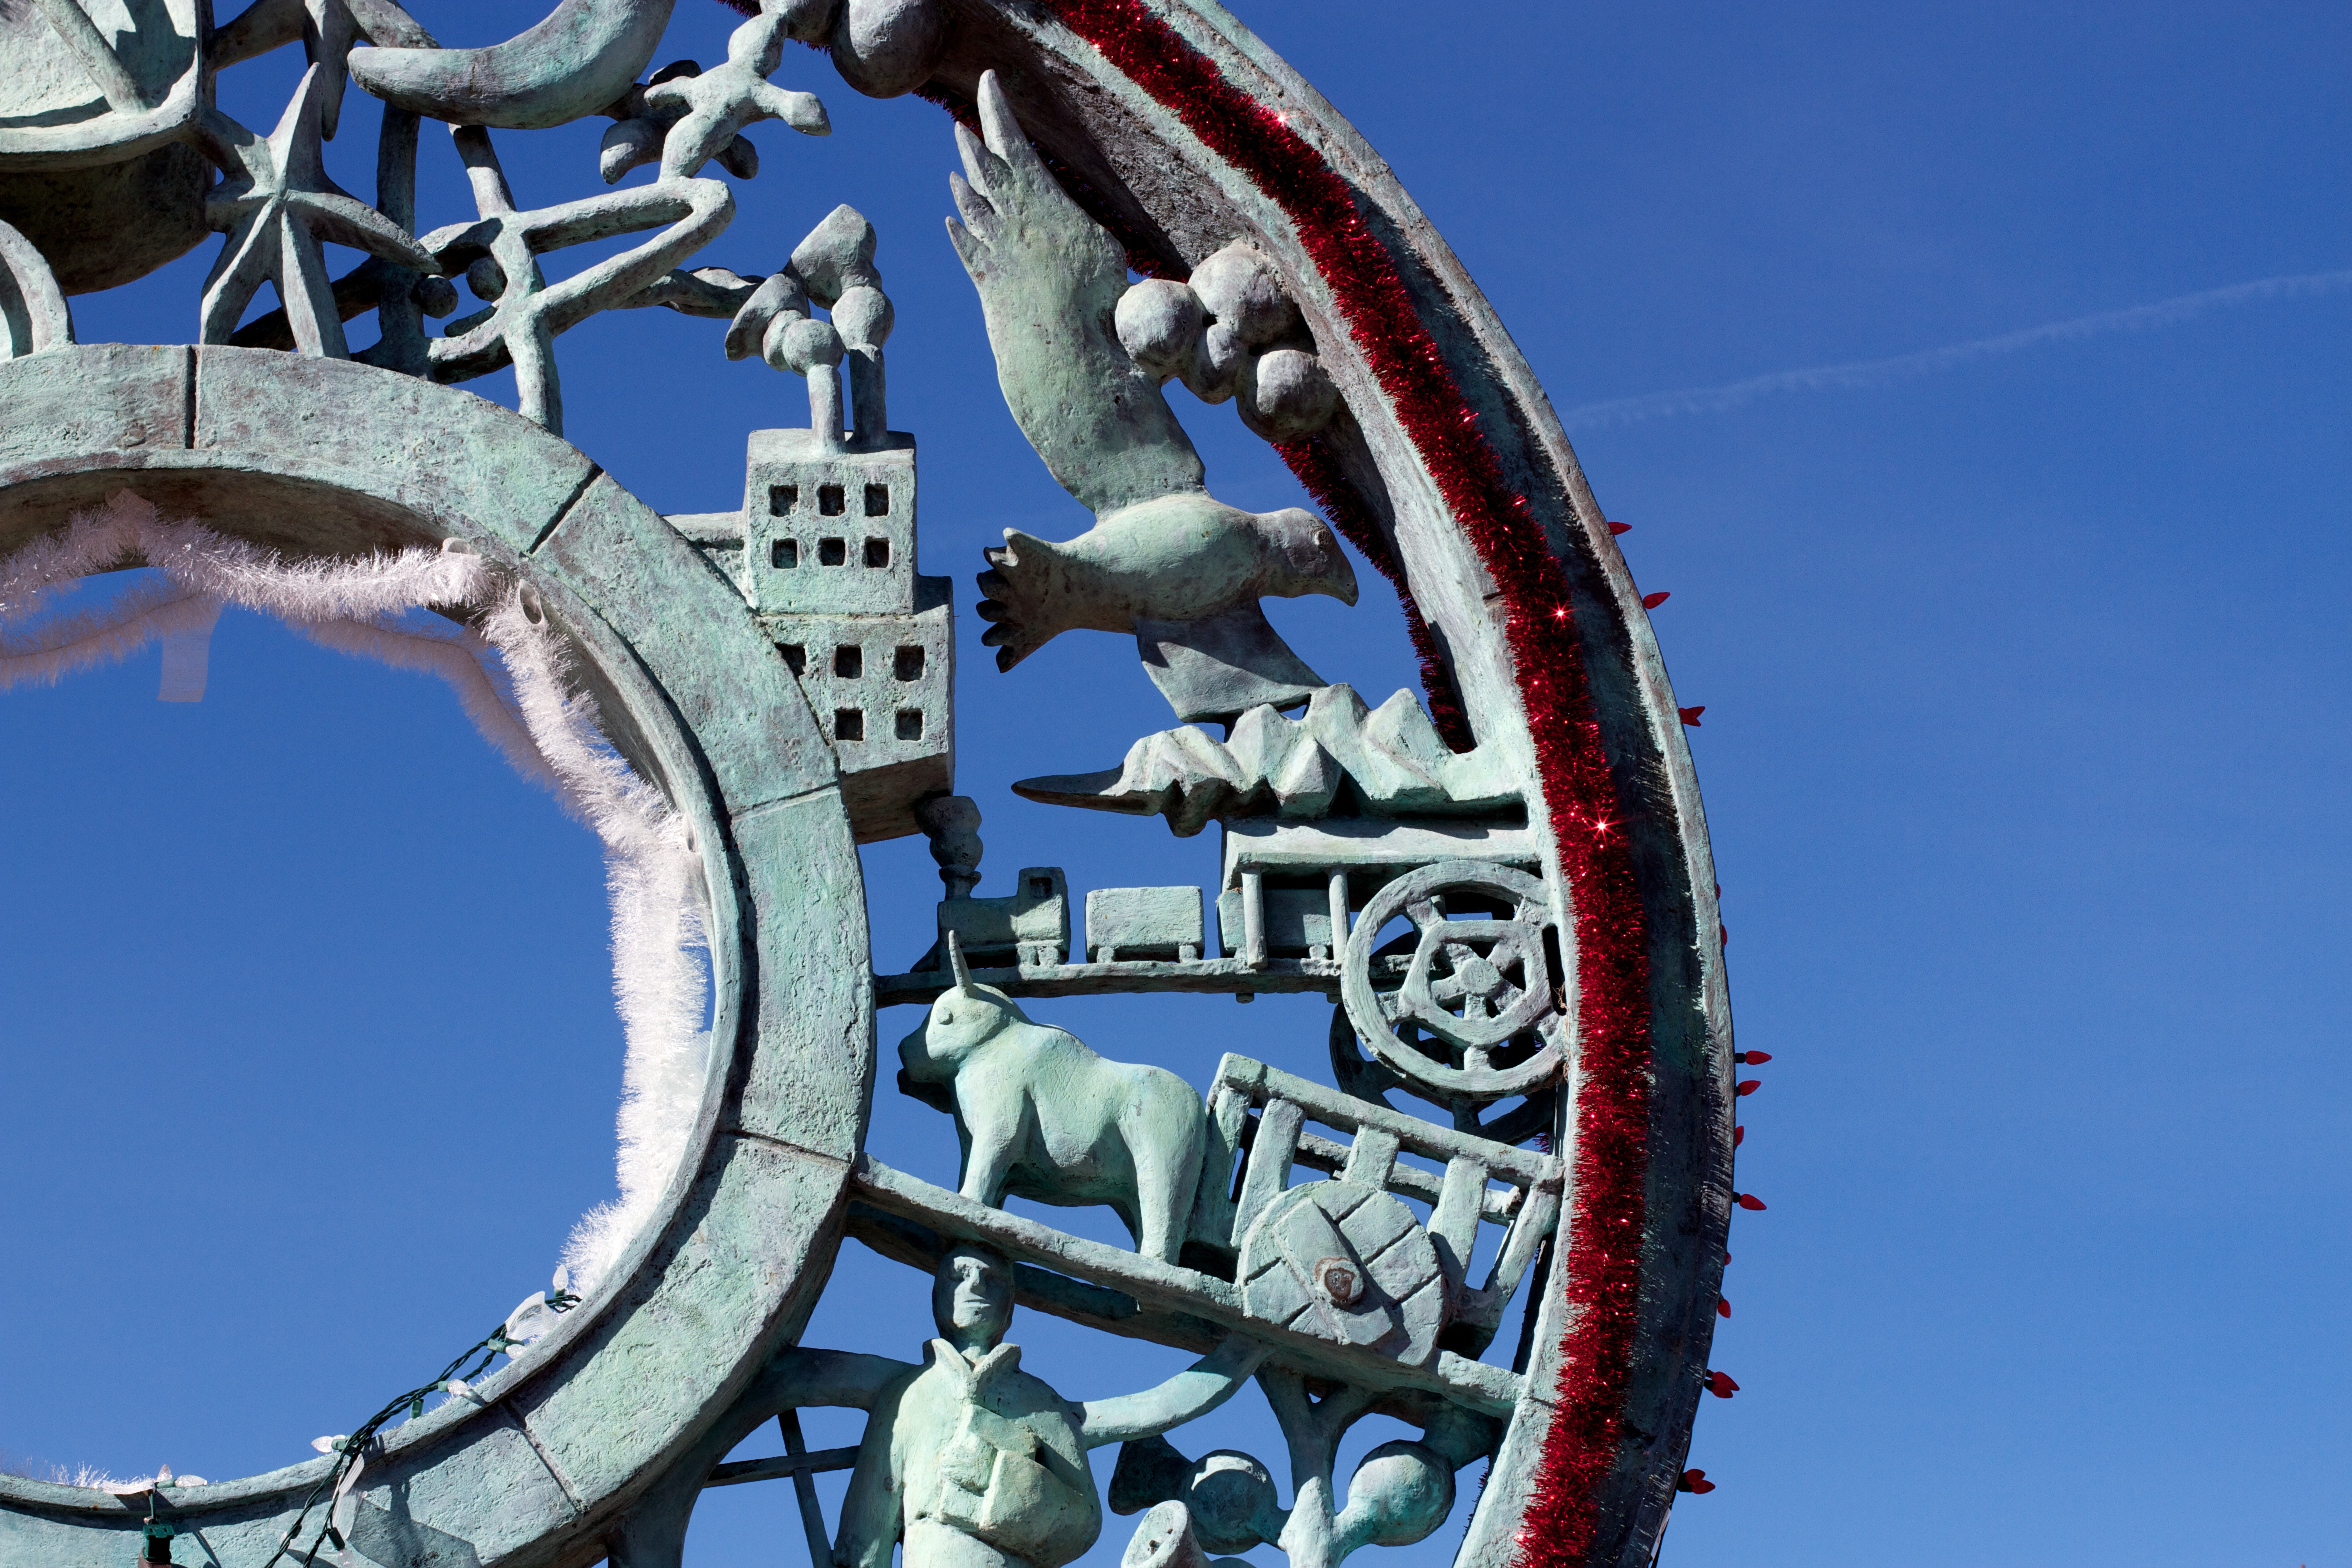
recreation, ferris wheel, amusement park, park, roller coaster, water park, amusement ride, outdoor recreation, nonbuilding structure